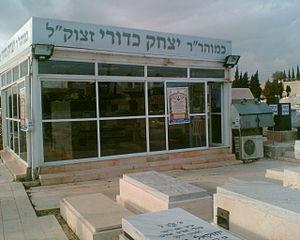
Le rav Itzhak Kadouri, également orthographié Kaduri, Kadourie, Khaduri, Kedourie, de son nom de naissance Diba, était un grand rabbin spécialiste de la Kabbale.